Palencia mining basin

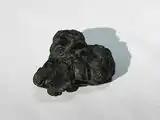
Fragment of black coal ore, which is distributed in the northeastern part of the Montaña Palentina.

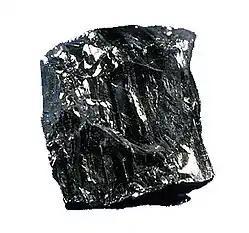
Anthracite is located in the NW part of the basin.

Black coal is mainly found around the Santullán valley, with the main center being the town of Barruelo. It was the geologist Casiano de Prado who was the first to study the León and Palencia coal basins. According to a study published in 1875 by Román Oriol y Vidal, the coal layers were mainly found in Valle, Orbó, Barruelo and San Cebrián de Mudá, although they also extended as far as Guardo in the western part and towards Verdeña, San Salvador de Cantamuda, Lores and Piedrasluengas in the north. According to this study, there are 16 layers of coal in the valley divided into three groups: the lower group, comprising the four oldest layers of the formation, which were already being exploited at the time; the middle group, made up of eight layers, also being exploited; and the upper group, composed of three layers of good condition and a fourth of poor quality. From the lower to the middle group it was estimated a distance of 100 m, and from this one to the upper one a distance of about 500 m, being the thickness of each layer of approximately one meter. Its reserves are estimated at 75 million tons, plus another probable 50 million tons.